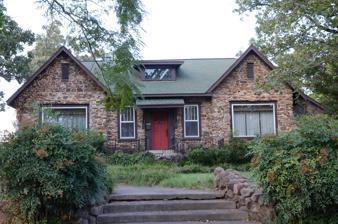
Building: Bloom House
Country: United States of America
Year built: 1930
Historic house in Arkansas, United States Not to be confused with Blumhouse Productions . United States historic place Bloom House U.S. National Register of Historic Places Location in Arkansas Show map of Arkansas Location in United States Show map of the United States Location Jct. of N. Maple and Academy Sts., Searcy, Arkansas Coordinates 35°15′10″N 91°44′41″W / 35.25278°N 91.74472°W / 35.25278; -91.74472 Area 2 acres (0.81 ha) Built 1930 ( 1930 ) Architectural style Bungalow/craftsman MPS White County MPS NRHP reference No. 91001176 Added to NRHP September 5, 1991 The Bloom House is a historic house at North Maple and Academy Streets in Searcy, Arkansas .  It is a 1 + 1 ⁄ 2 -story fieldstone structure, with a hip roof and two forward-facing projecting gable sections flanking its entrance.  Its roof is finished in green tile, and a single brick chimney rises at the rear of the house. Built about 1930, it is a fine local example of the third stage of Craftsman styling executed in stone in the area. The house was listed on the National Register of Historic Places in 1991. See also National Register of Historic Places listings in White County, Arkansas References